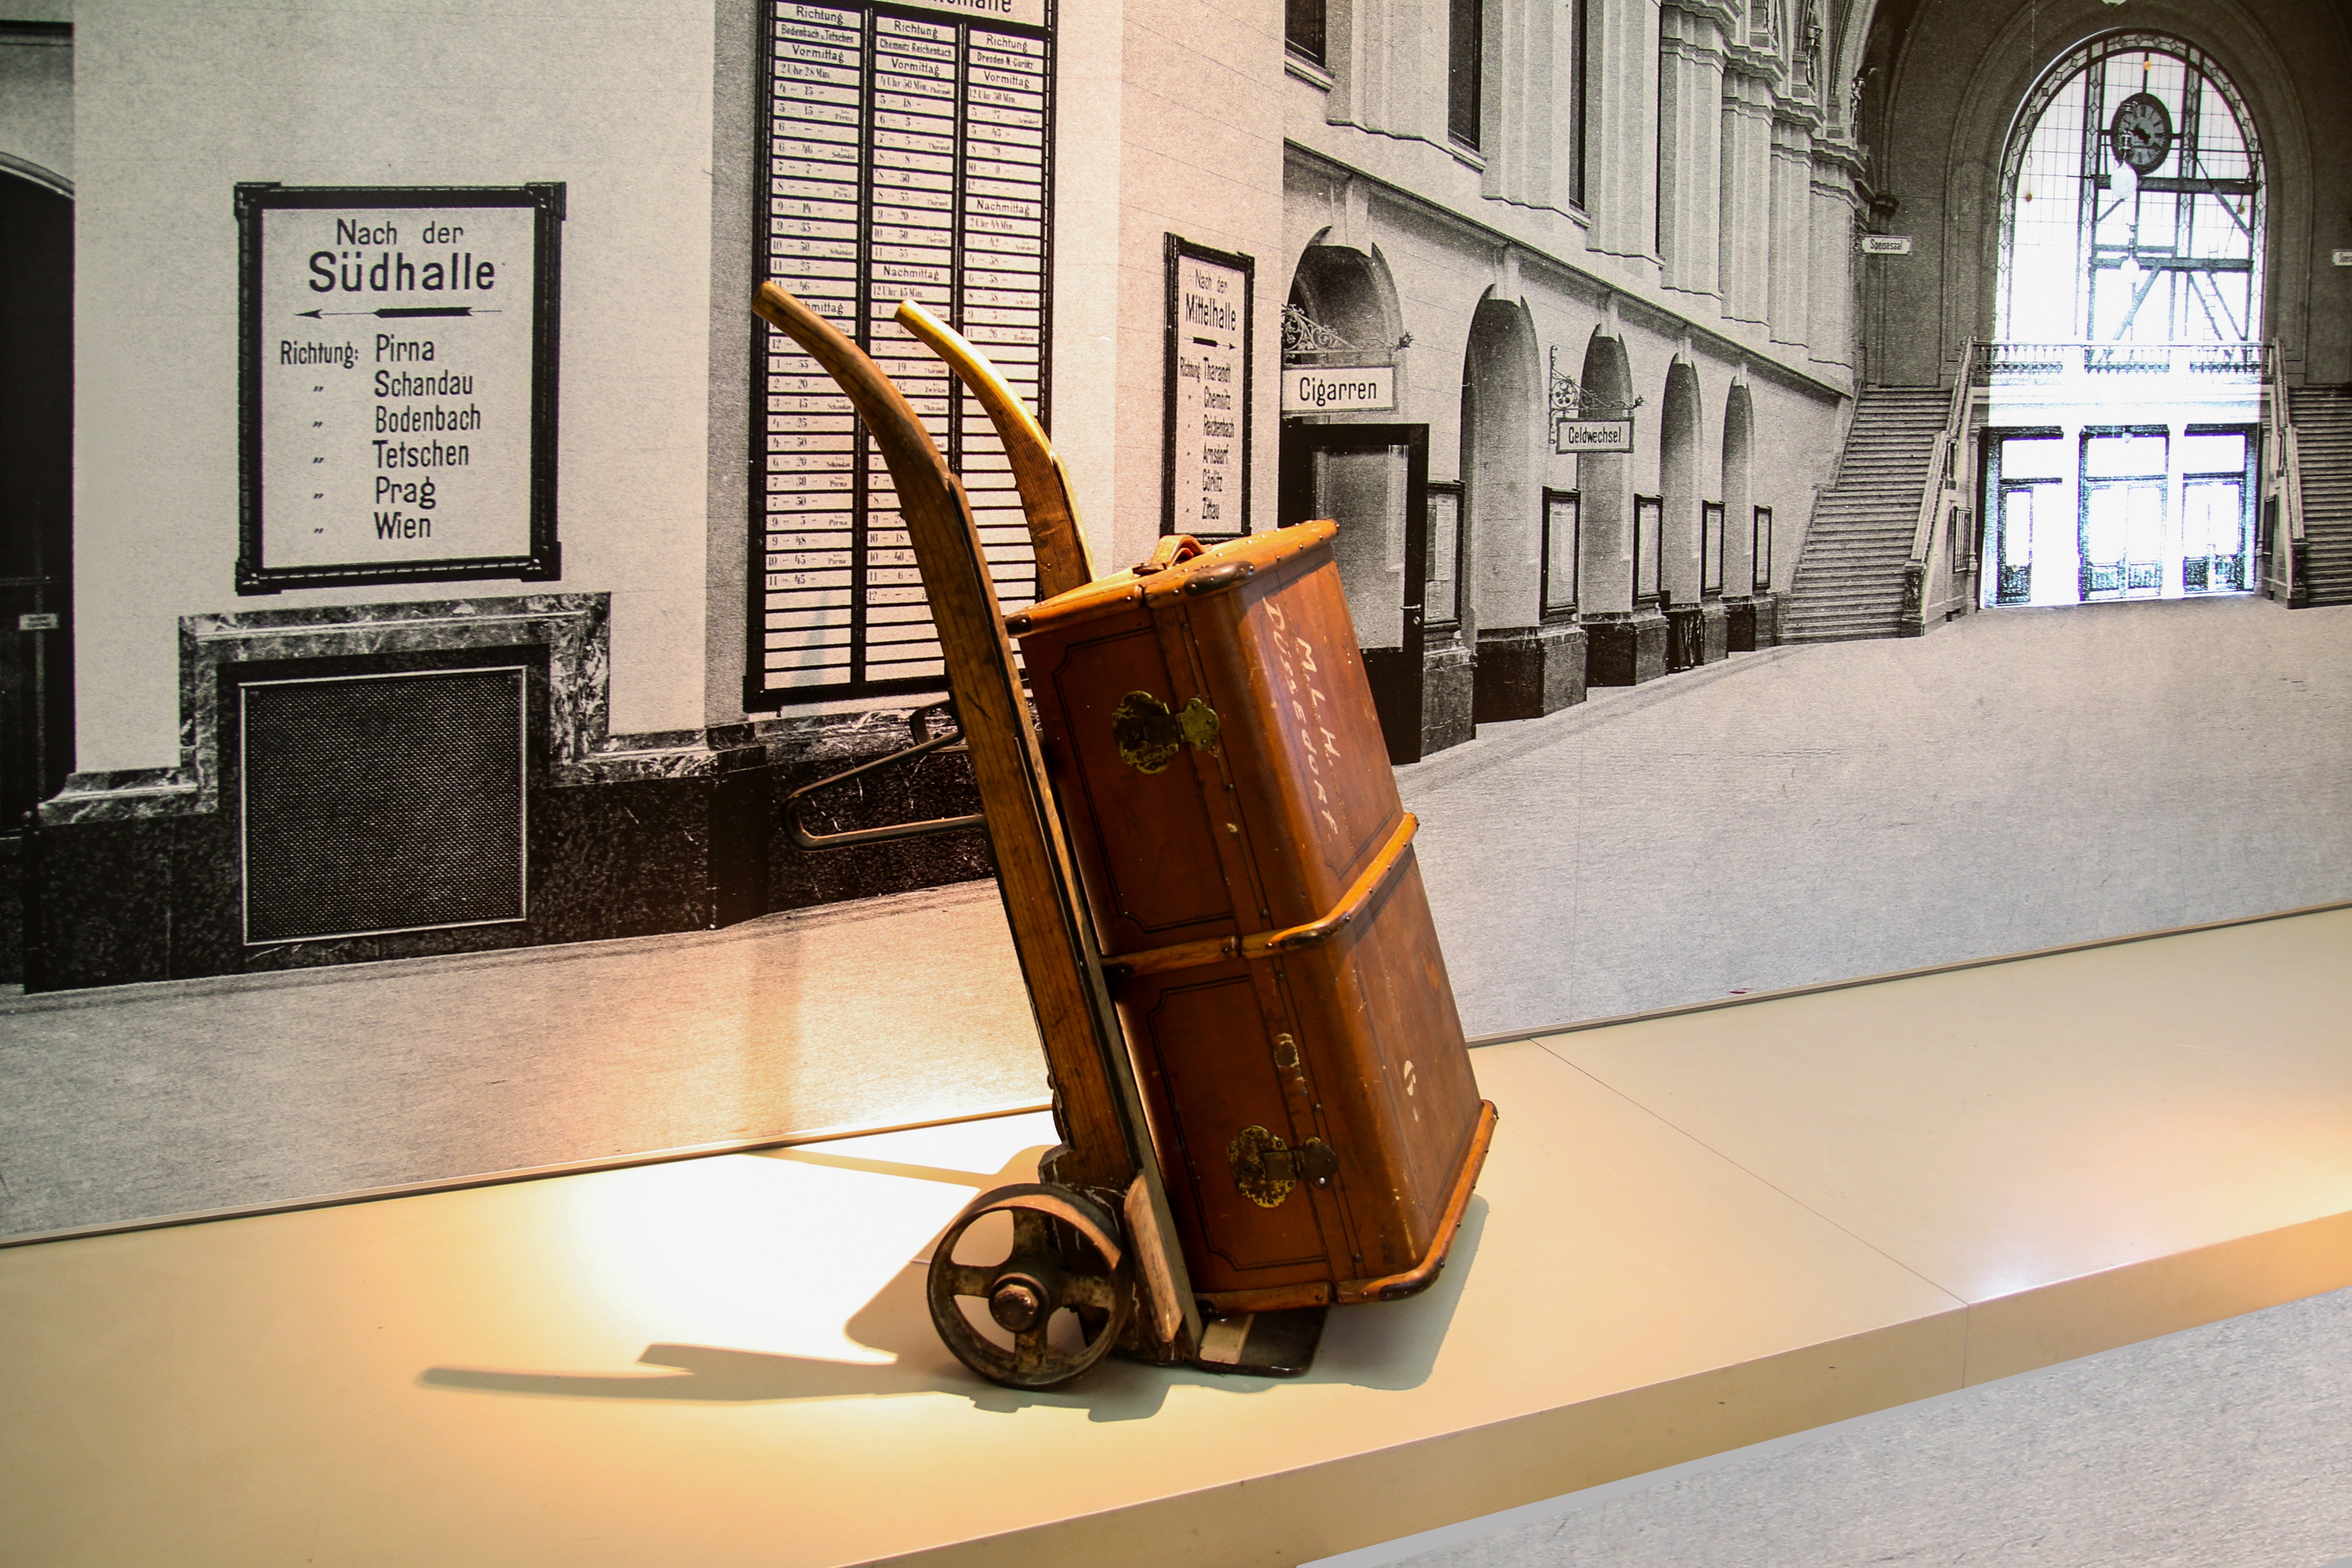
wood, old, travel, museum, holiday, platform, nostalgia, luggage, musical instrument, sculpture, art, design, nostalgic, tourist attraction, railway station, ancient history, string instrument